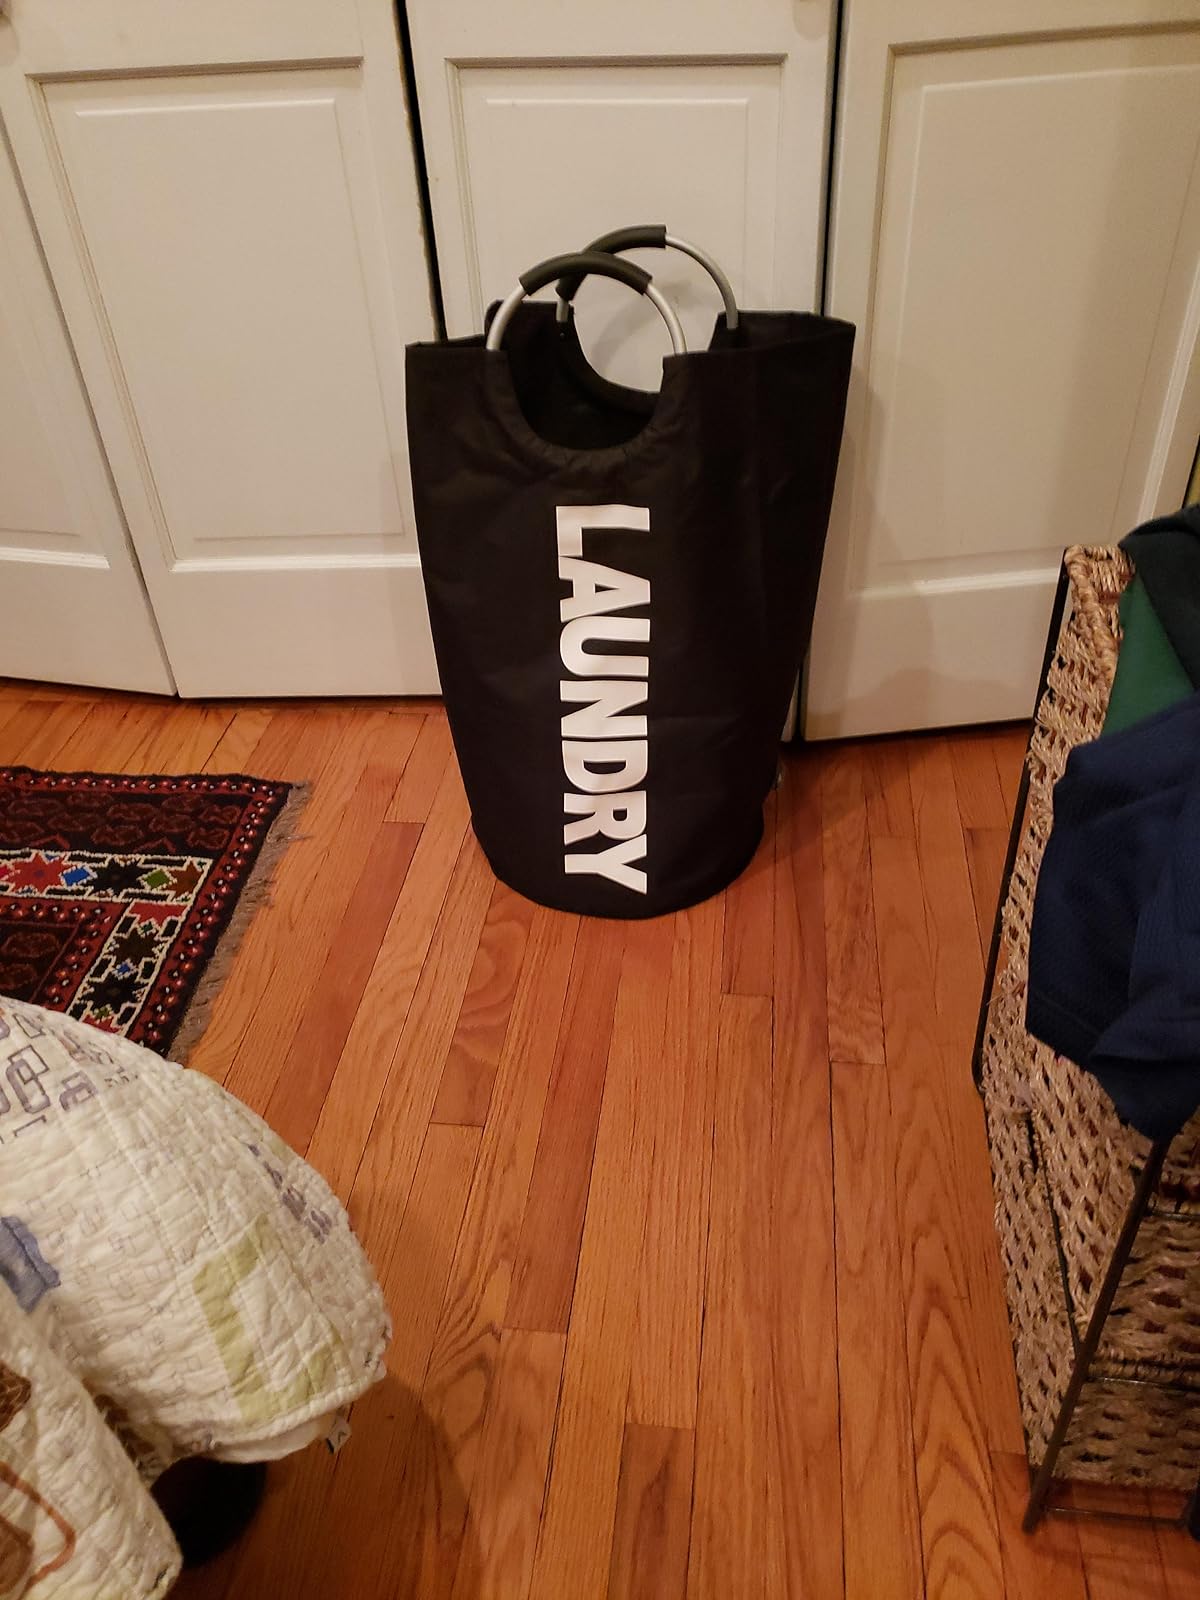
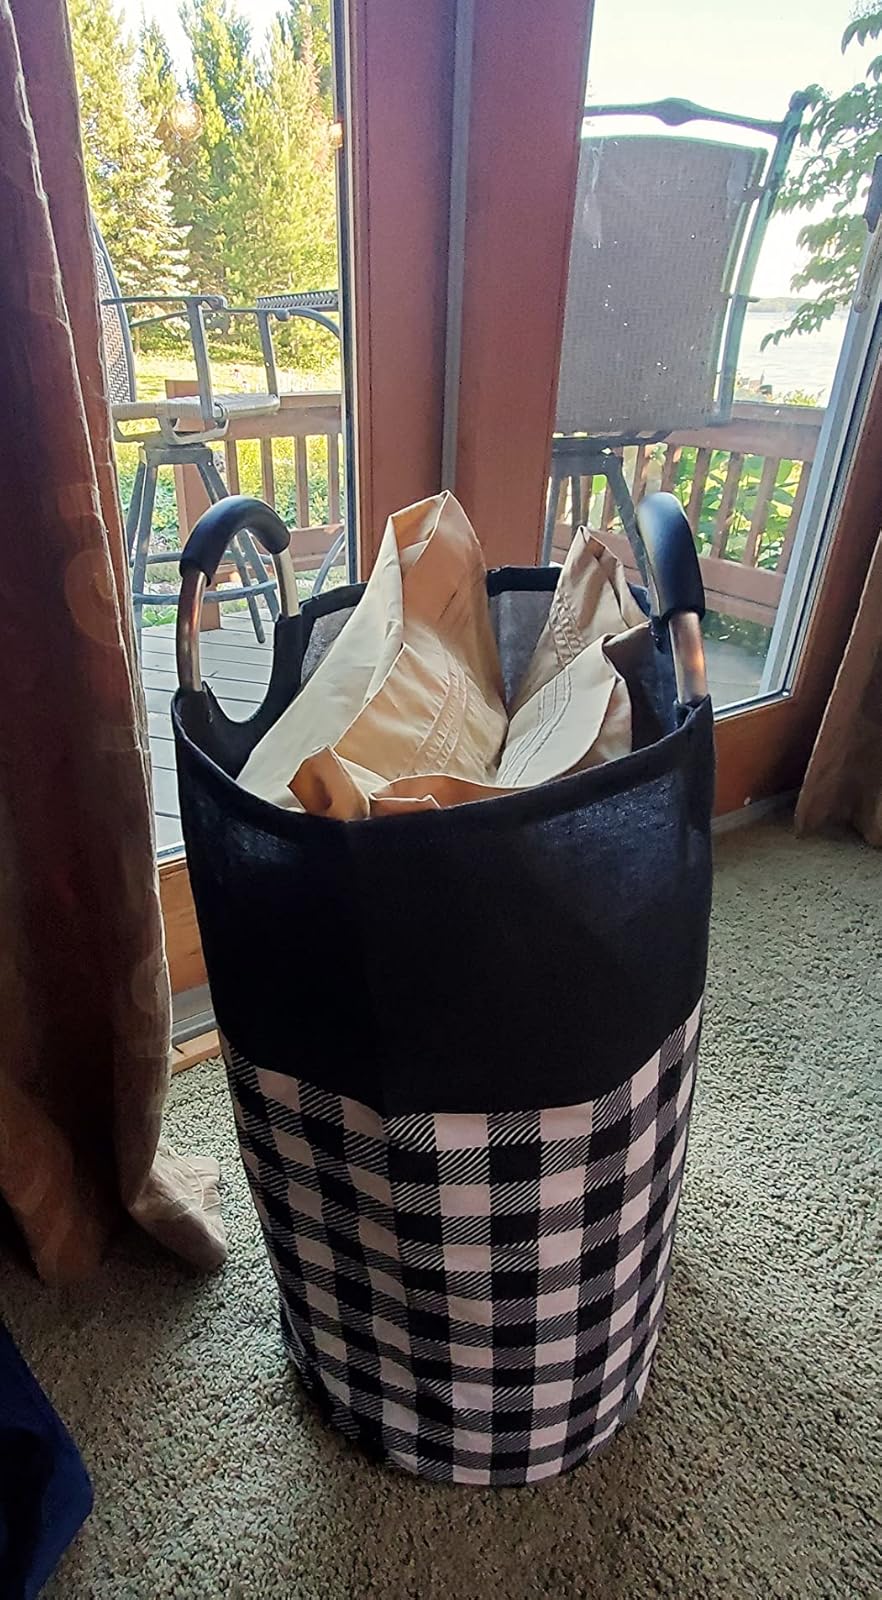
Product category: items_hamper
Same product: no